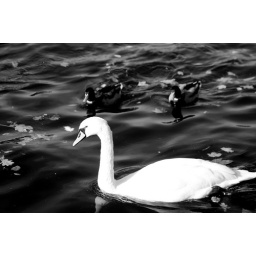
white swan in a black water